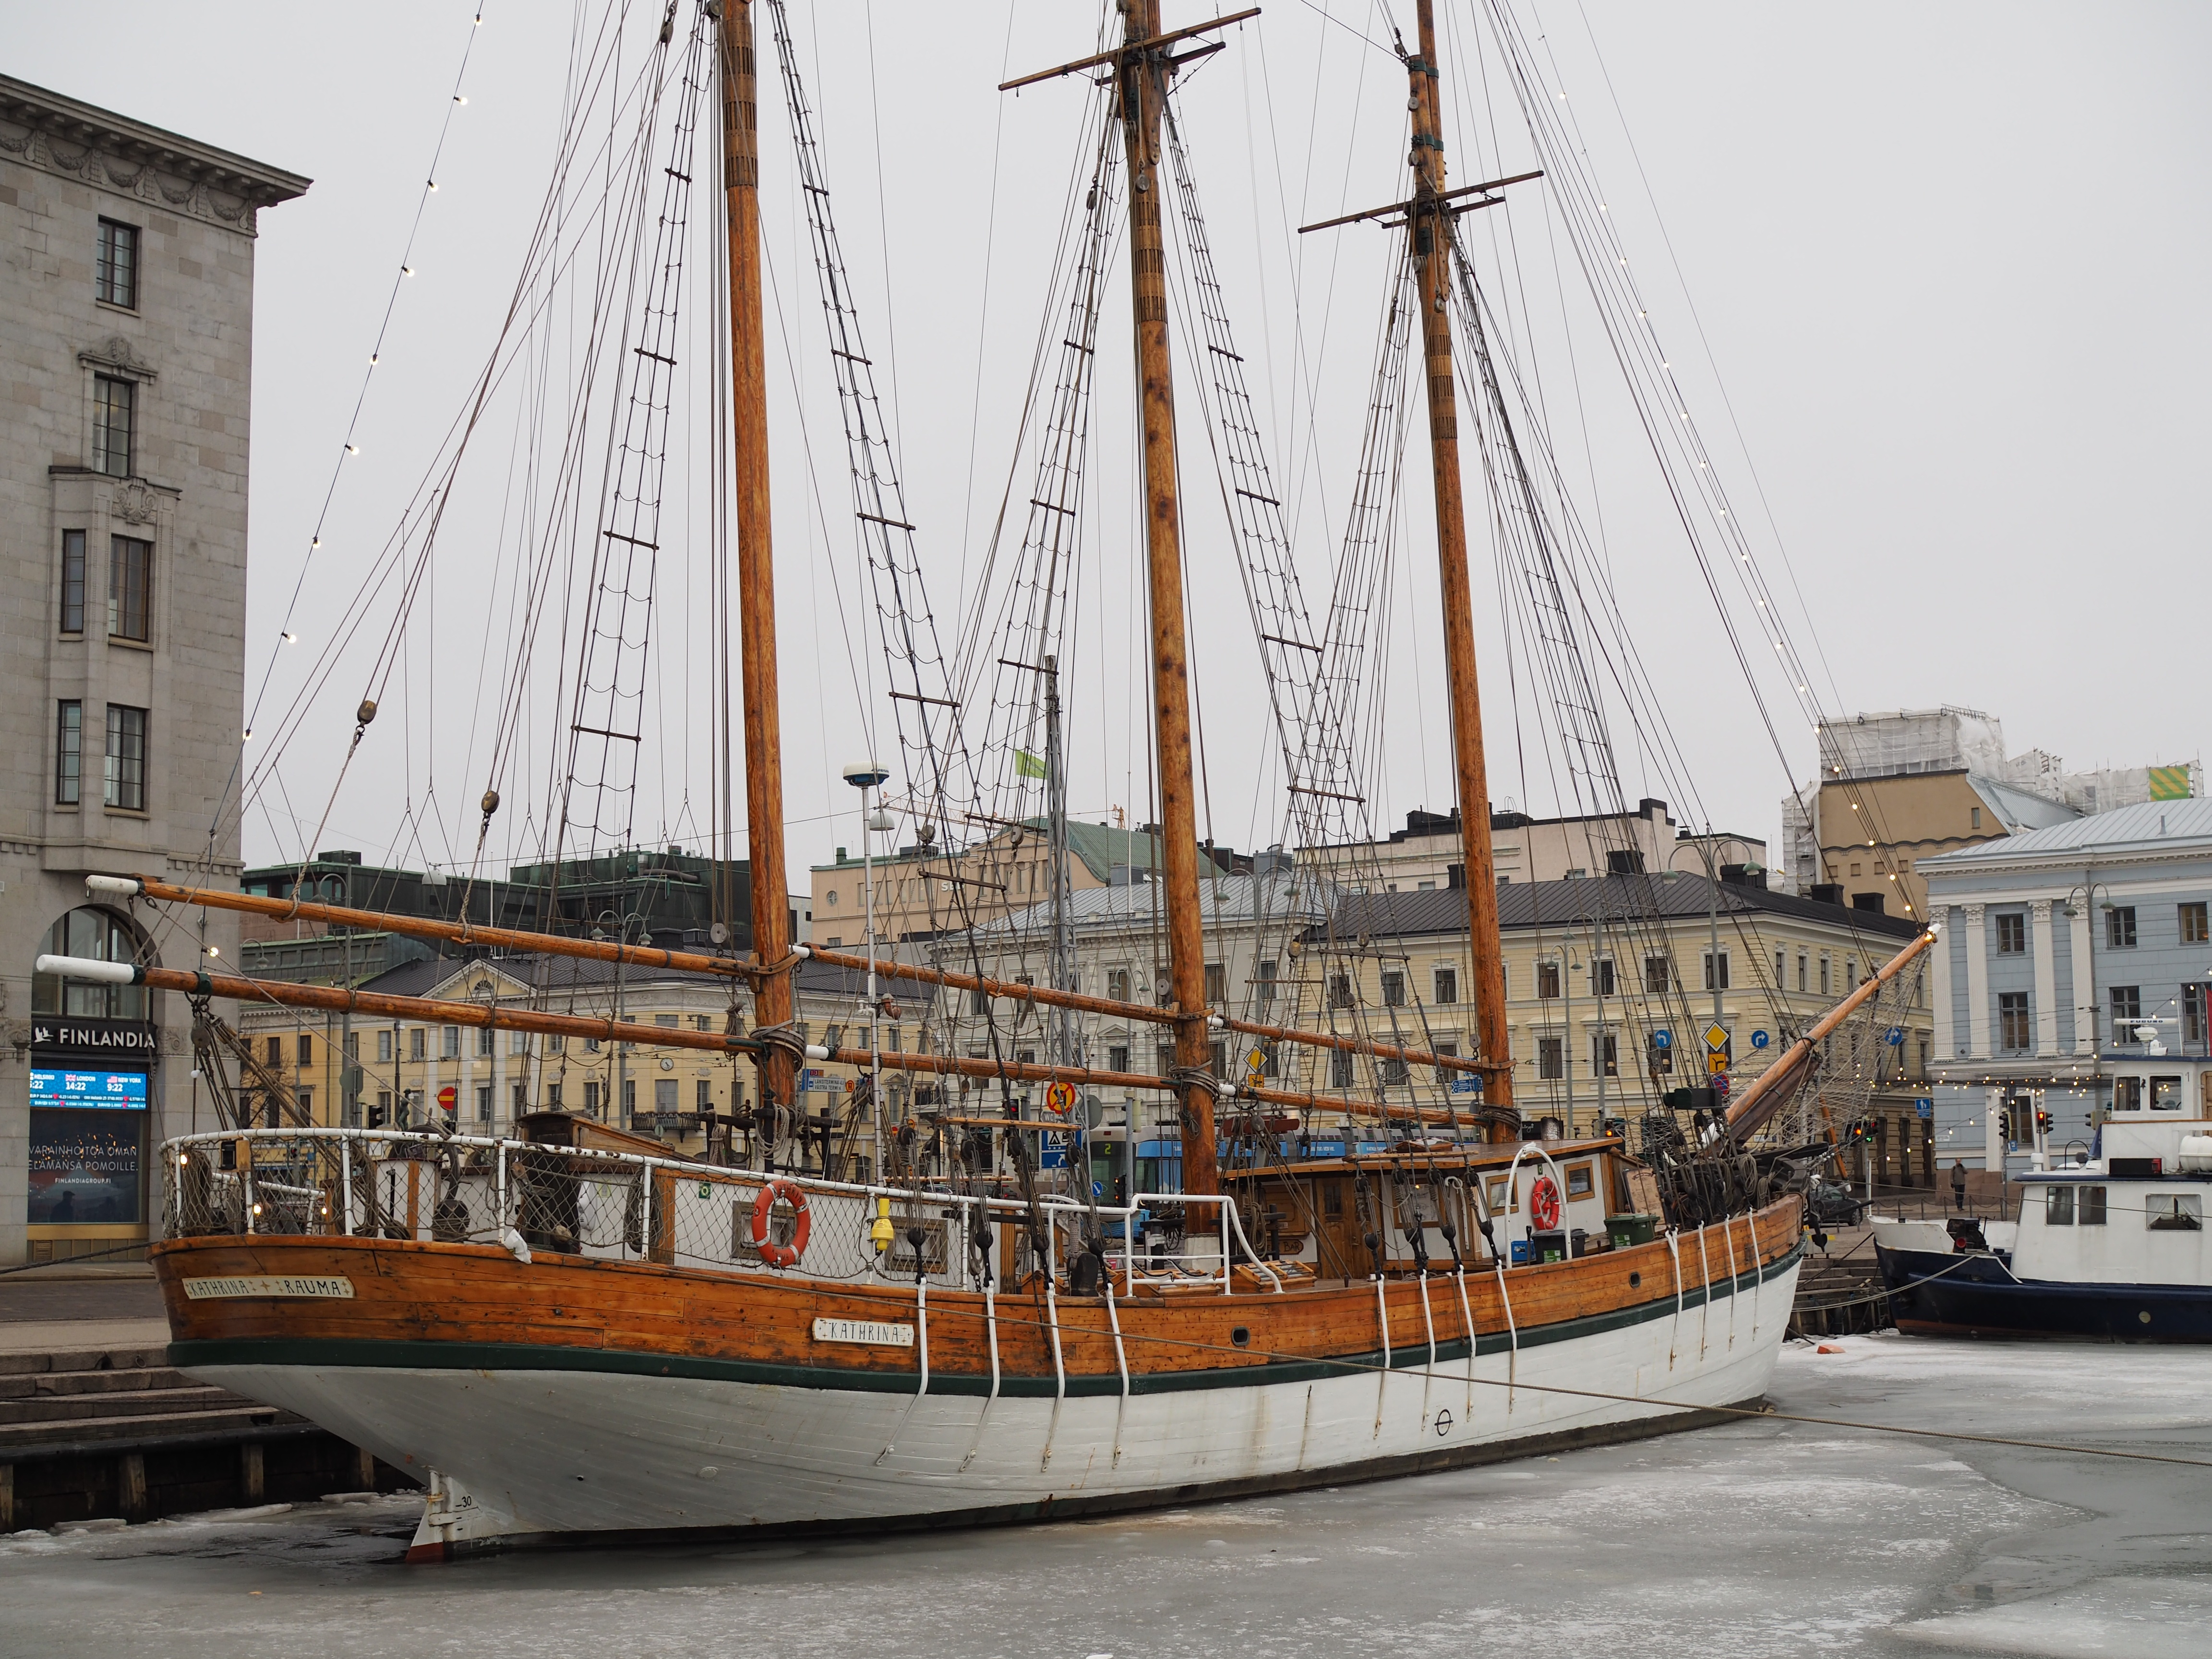
boat, ship, ice, vehicle, mast, sailboat, sail, helsinki, wharf, watercraft, schooner, windjammer, barque, brig, sailing ship, tall ship, galleon, ocean liner, caravel, brigantine